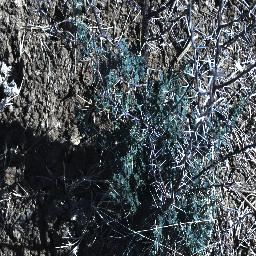
Label: prickly_acacia